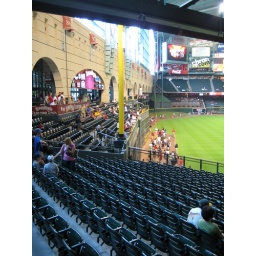
Left field scoreboard wall in Minute Maid Park, 06/28/09